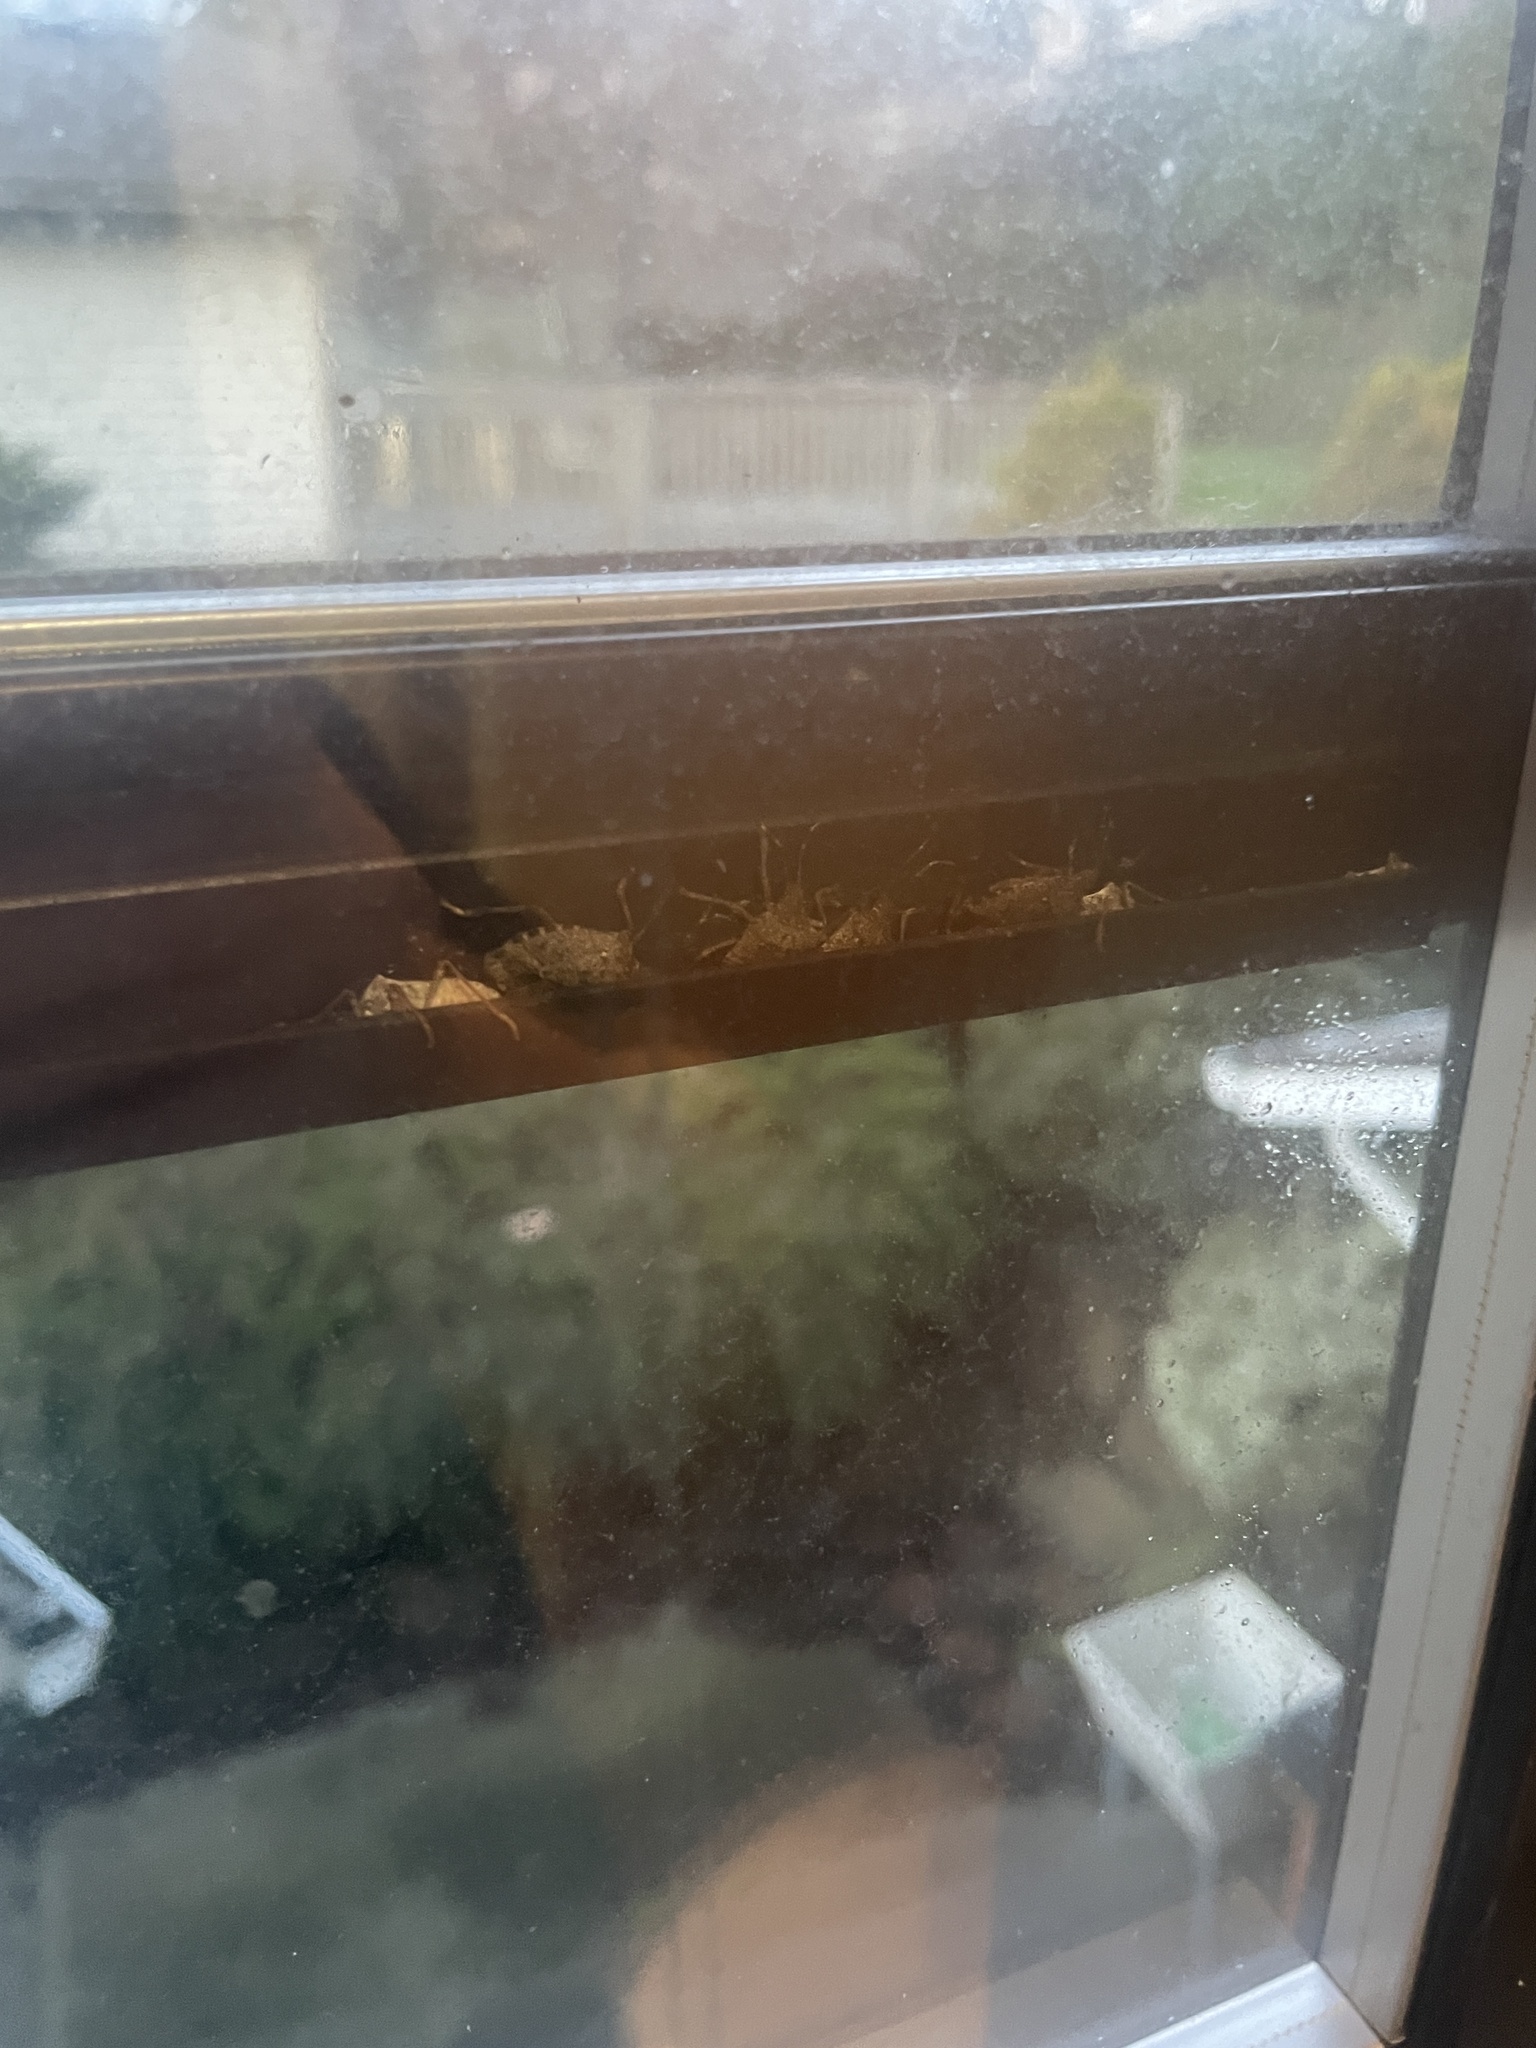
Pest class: stink_bug